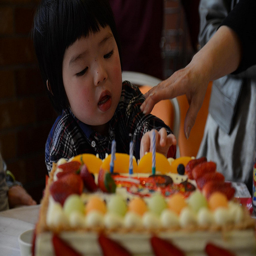
A young child that is sitting in front of a birthday cake.
there is a young girl sitting infront of a birthday cake
a small girl sitting in front of a birthday cake.
A young child at the table with a birthday cake and three candles.
The young child is ready to have a slice of cake.